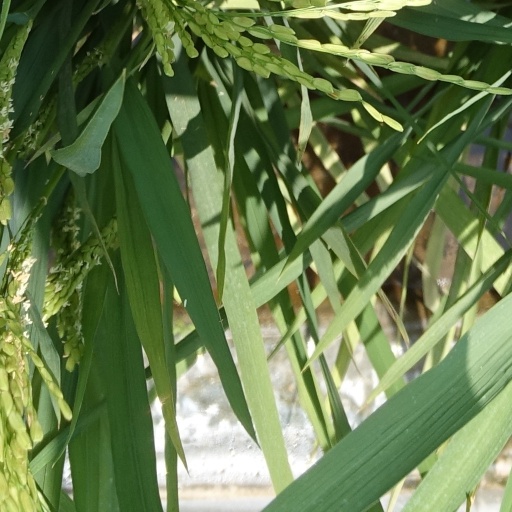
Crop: rice